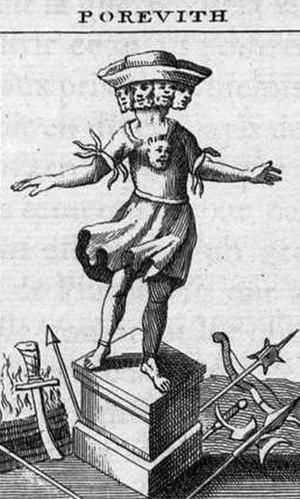
Porewit est le dieu slave occidental de la mythologie des Wendes vénéré à Charenza, sur l'Île de Rügen.